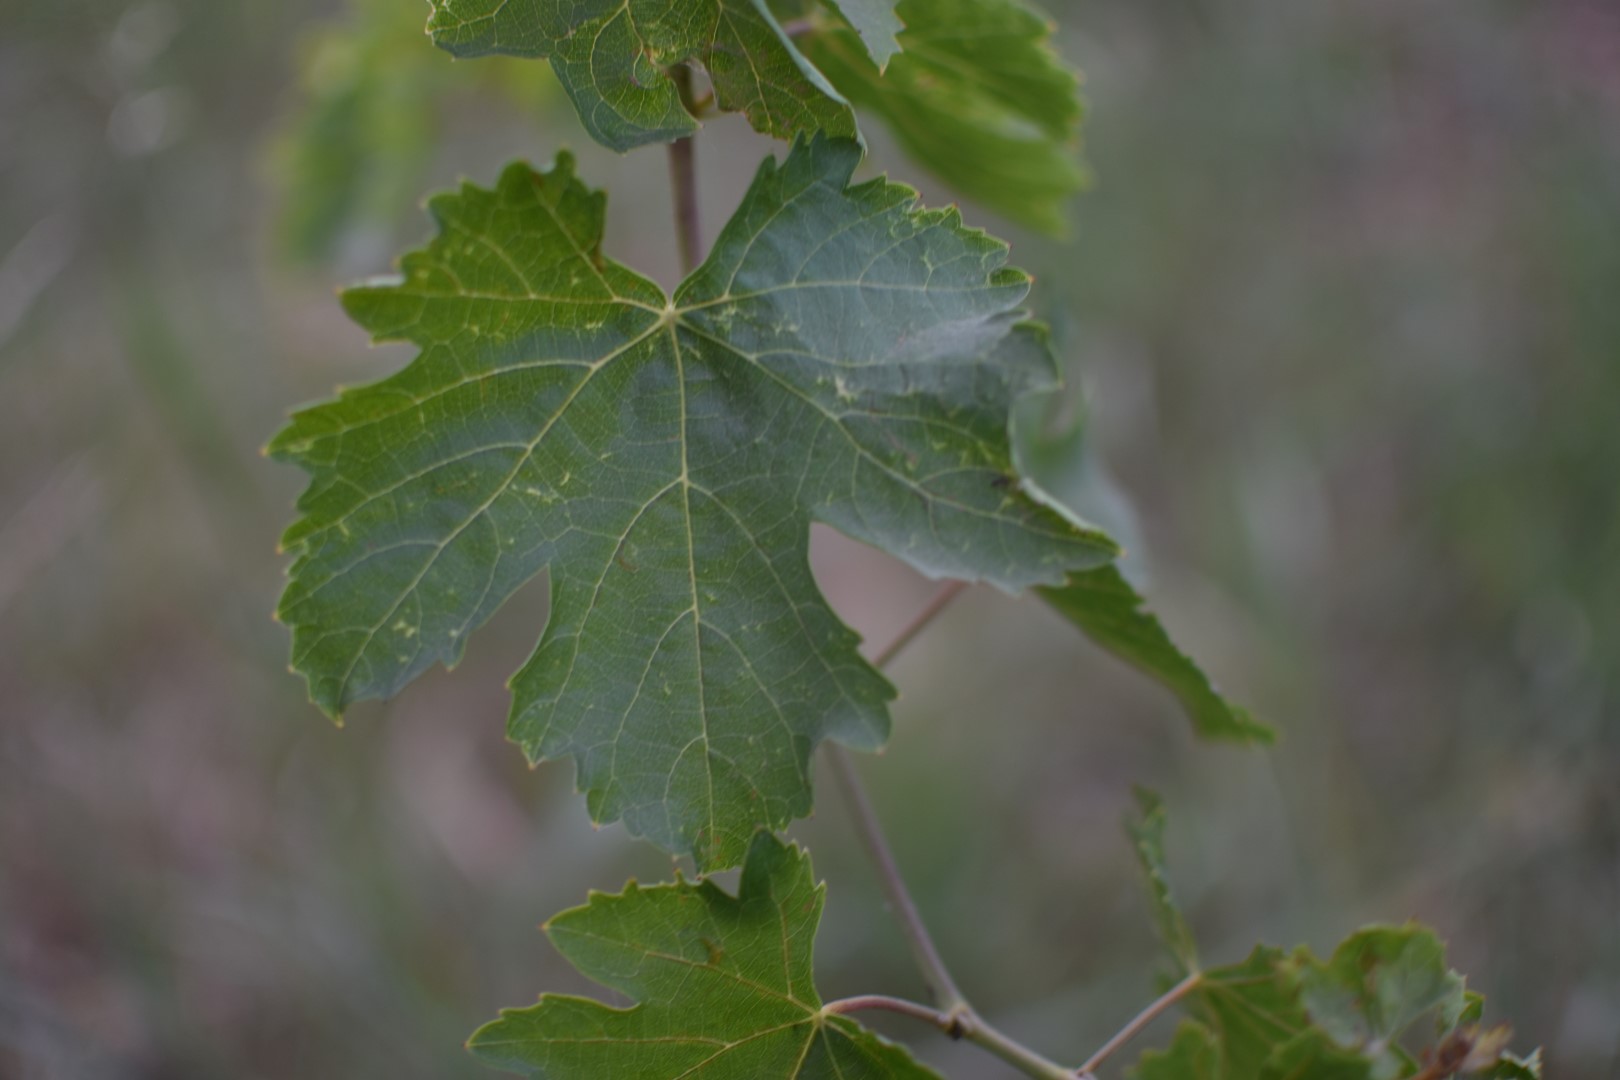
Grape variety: Thompson Seedless